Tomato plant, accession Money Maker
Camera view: tilt-top (135 deg); turntable rotation: 330 degrees
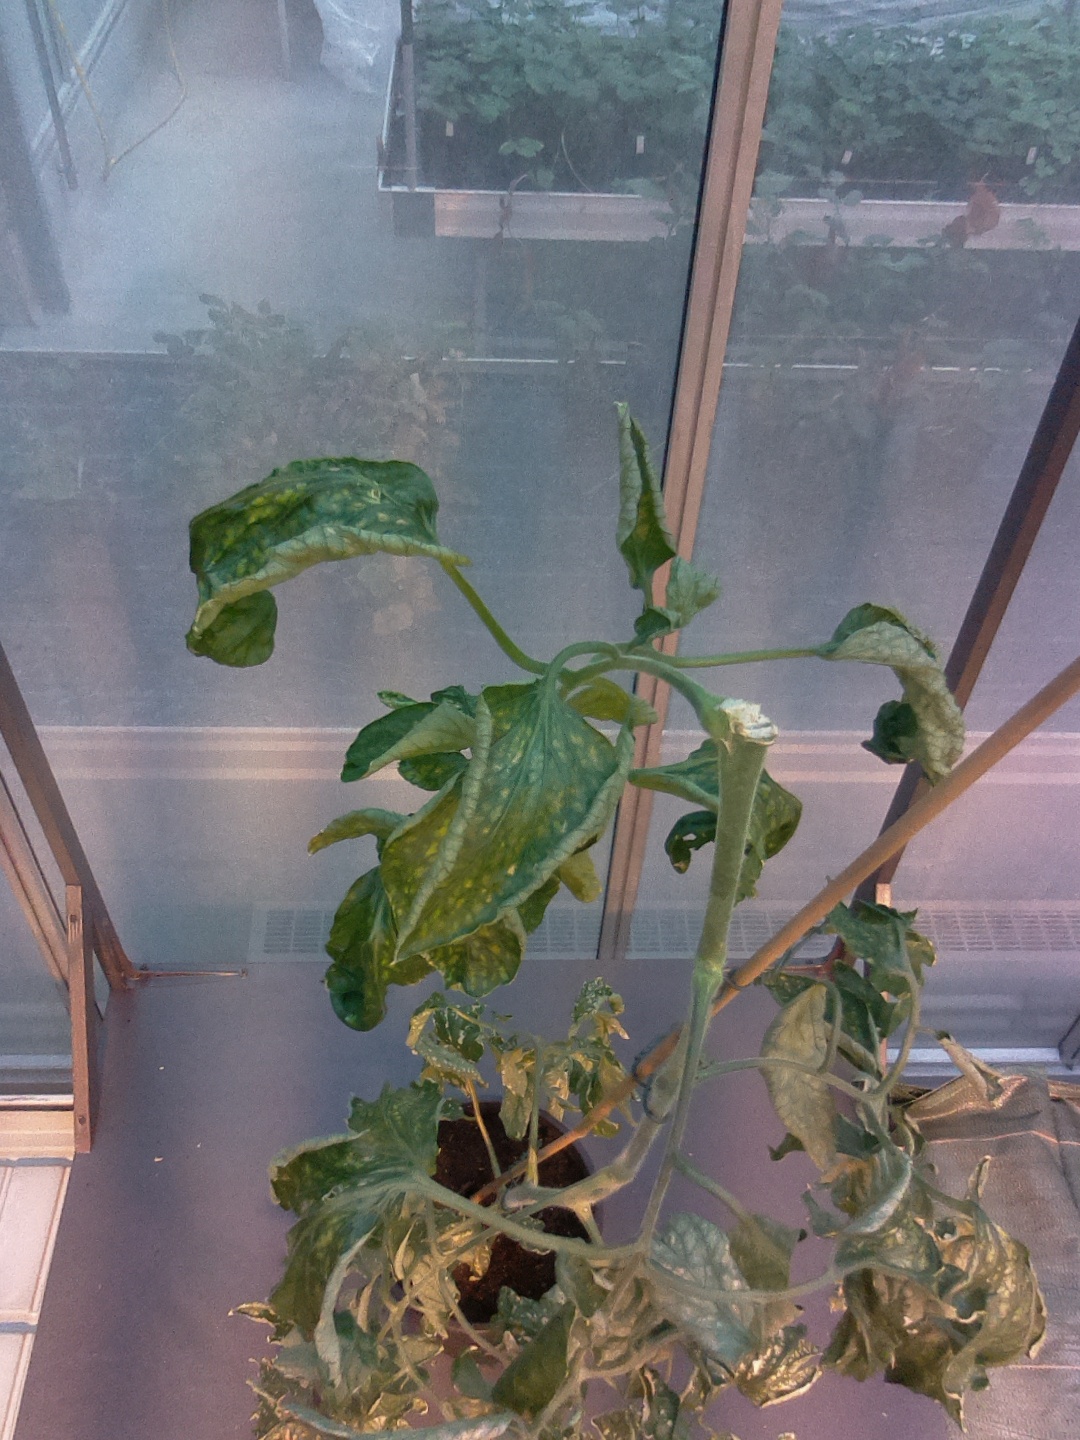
BBCH growth stage 52: 2 inflorescences visible